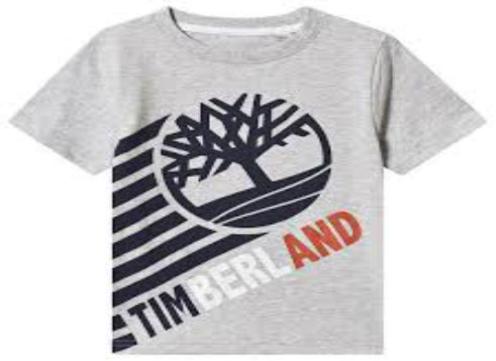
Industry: Clothes